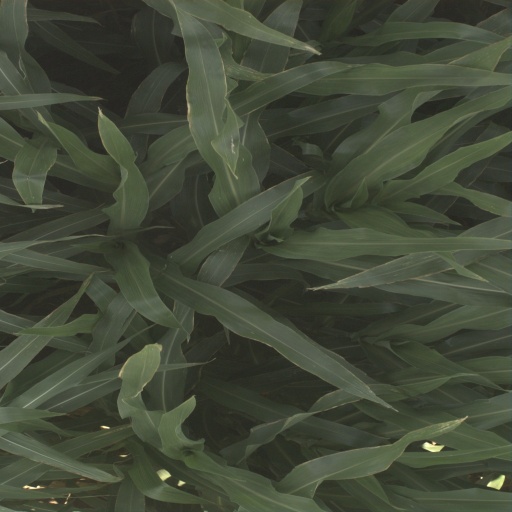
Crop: sorghum